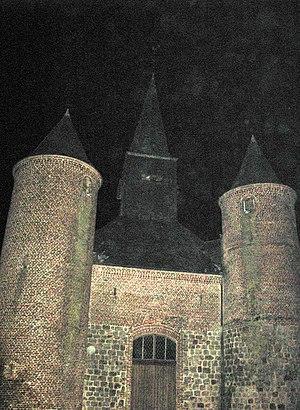
La Bouteille est une commune française située dans le département de l'Aisne, en région Hauts-de-France.
Le nombre, la spécificité et l'intérêt des églises fortifiées de Thiérache dans l'Aisne, principalement, mais aussi dans les Ardennes sont tels que, si plusieurs ouvrages leur ont été consacrés, les Offices de tourisme de ces deux départements ne proposent pas moins, en 2006 par exemple, de 4 à 6 circuits touristiques :
La paroisse Sainte-Anne en Thiérache est une circonscription administrative de l'église catholique de France, subdivision du diocèse de Soissons, Laon et Saint-Quentin.